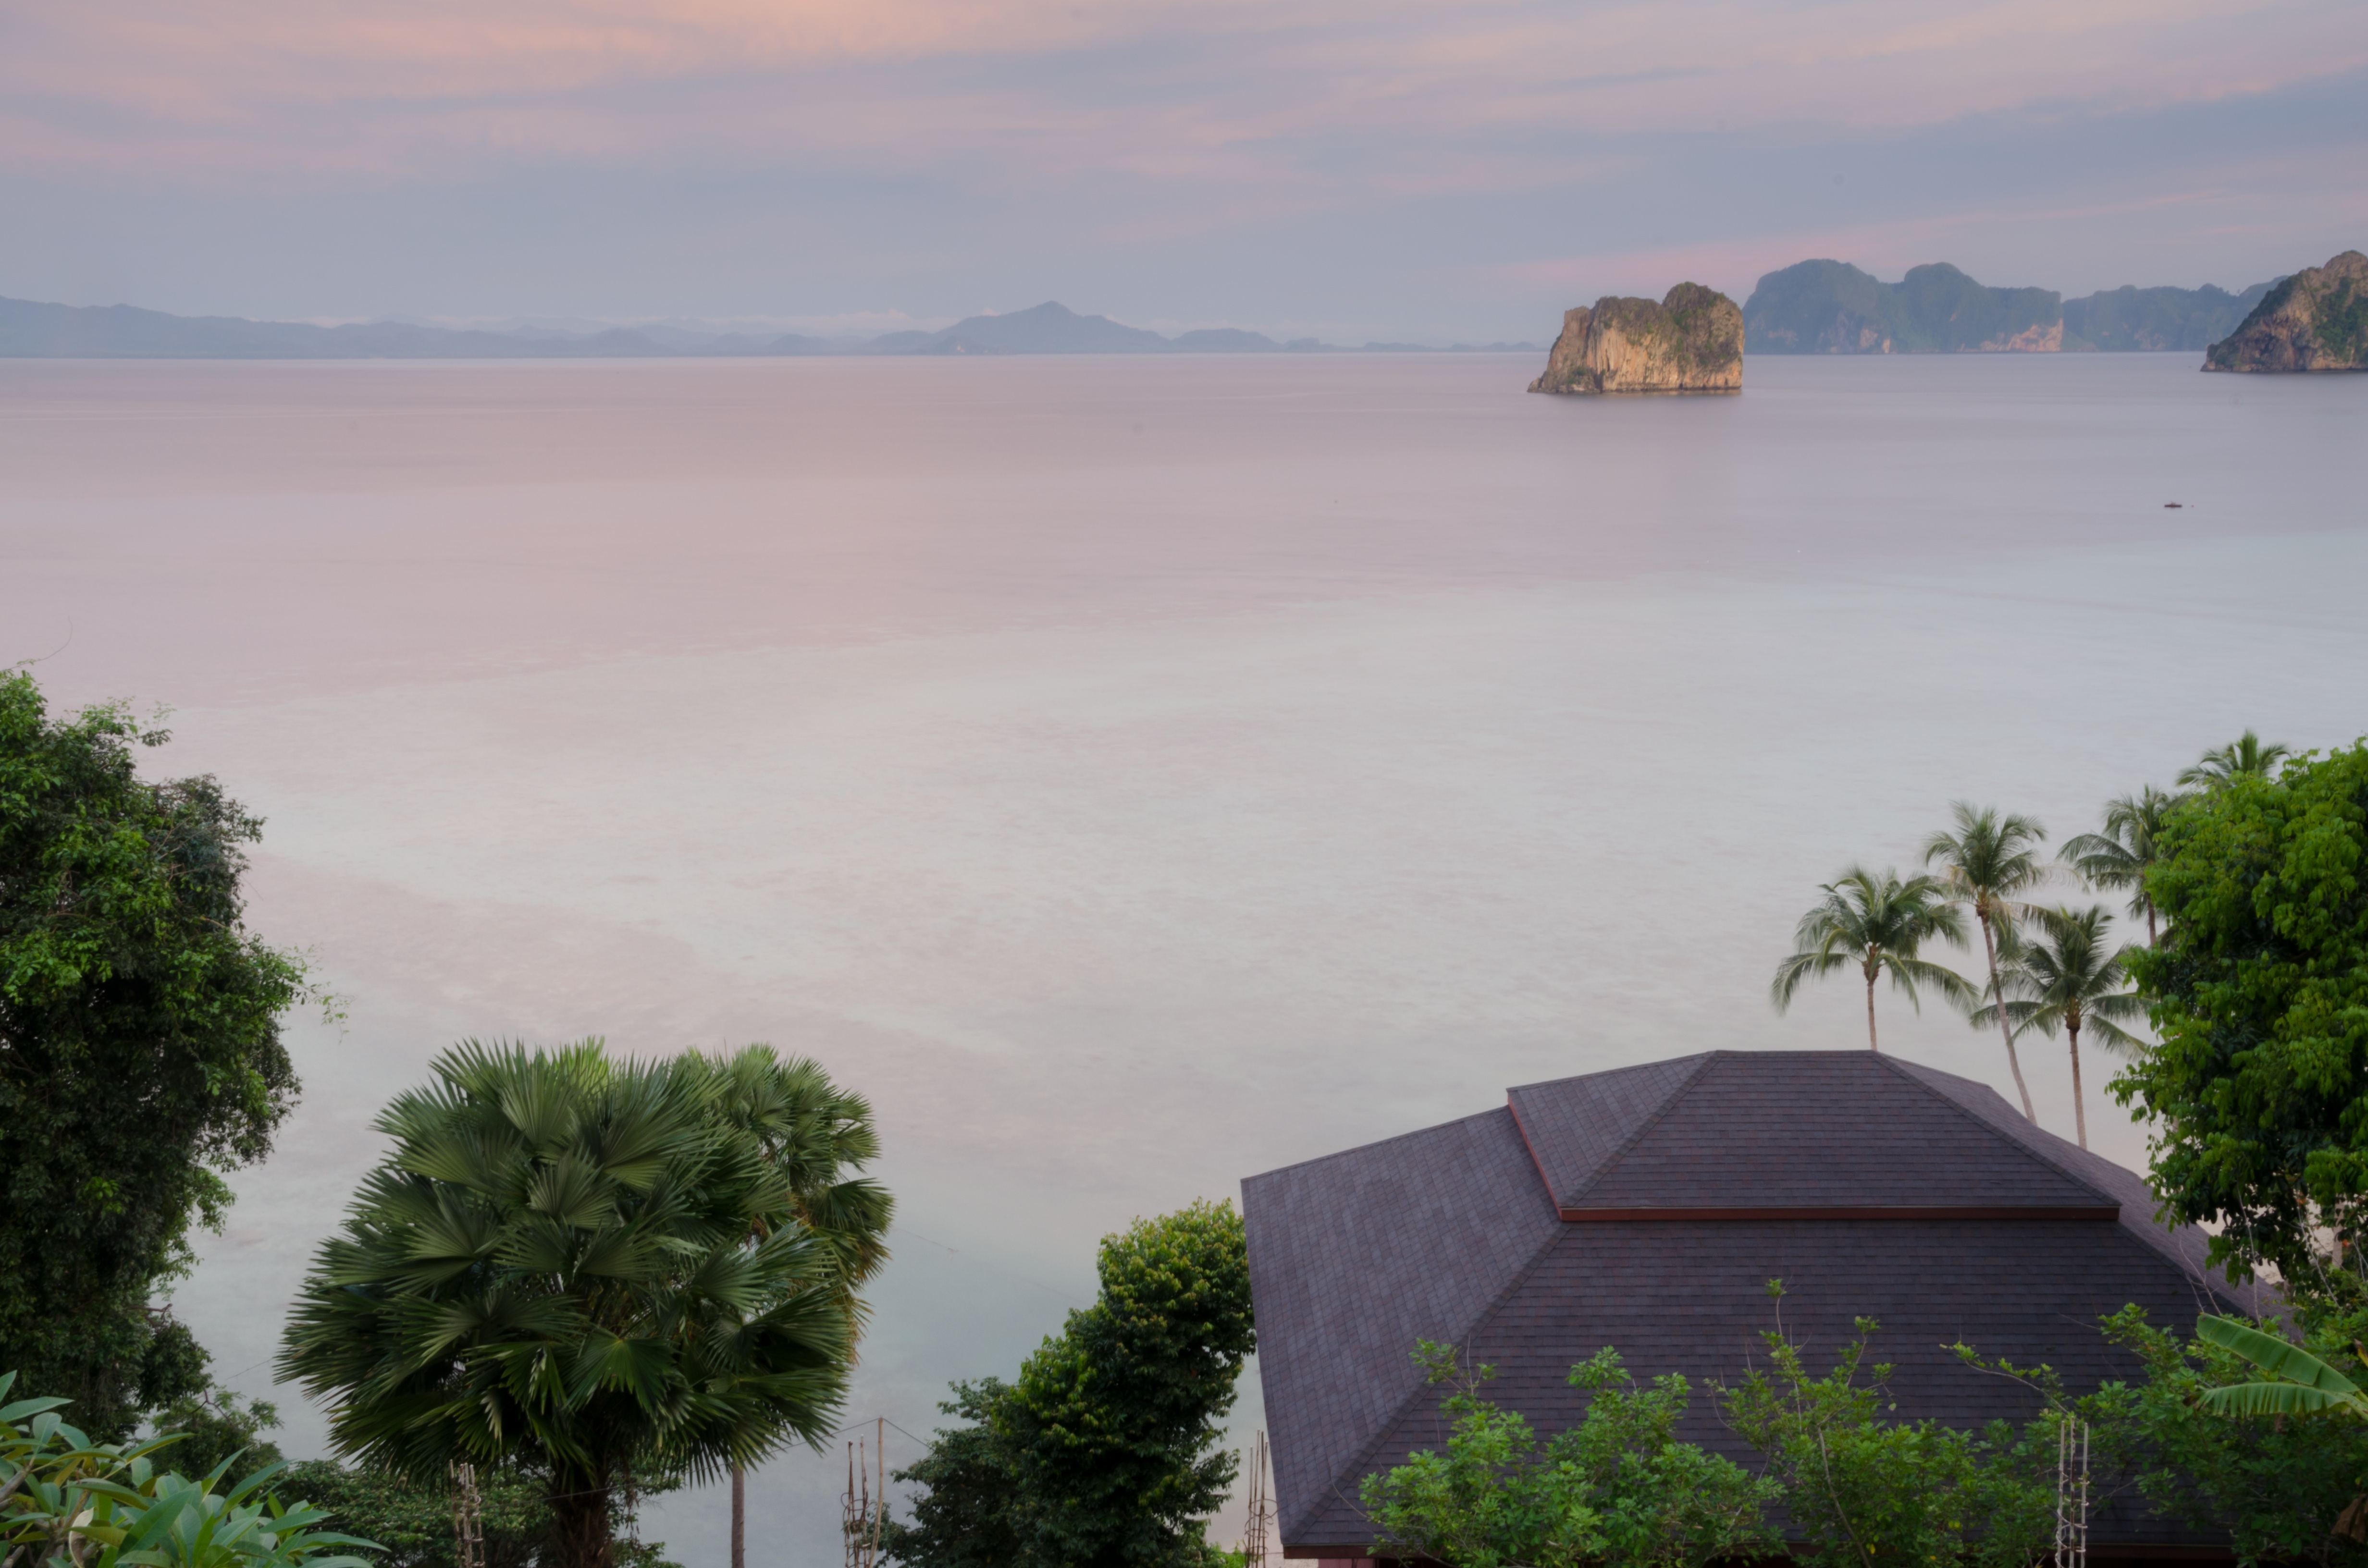
beach, sea, coast, ocean, shore, lake, summer, vacation, paradise, seascape, bay, island, thailand, body of water